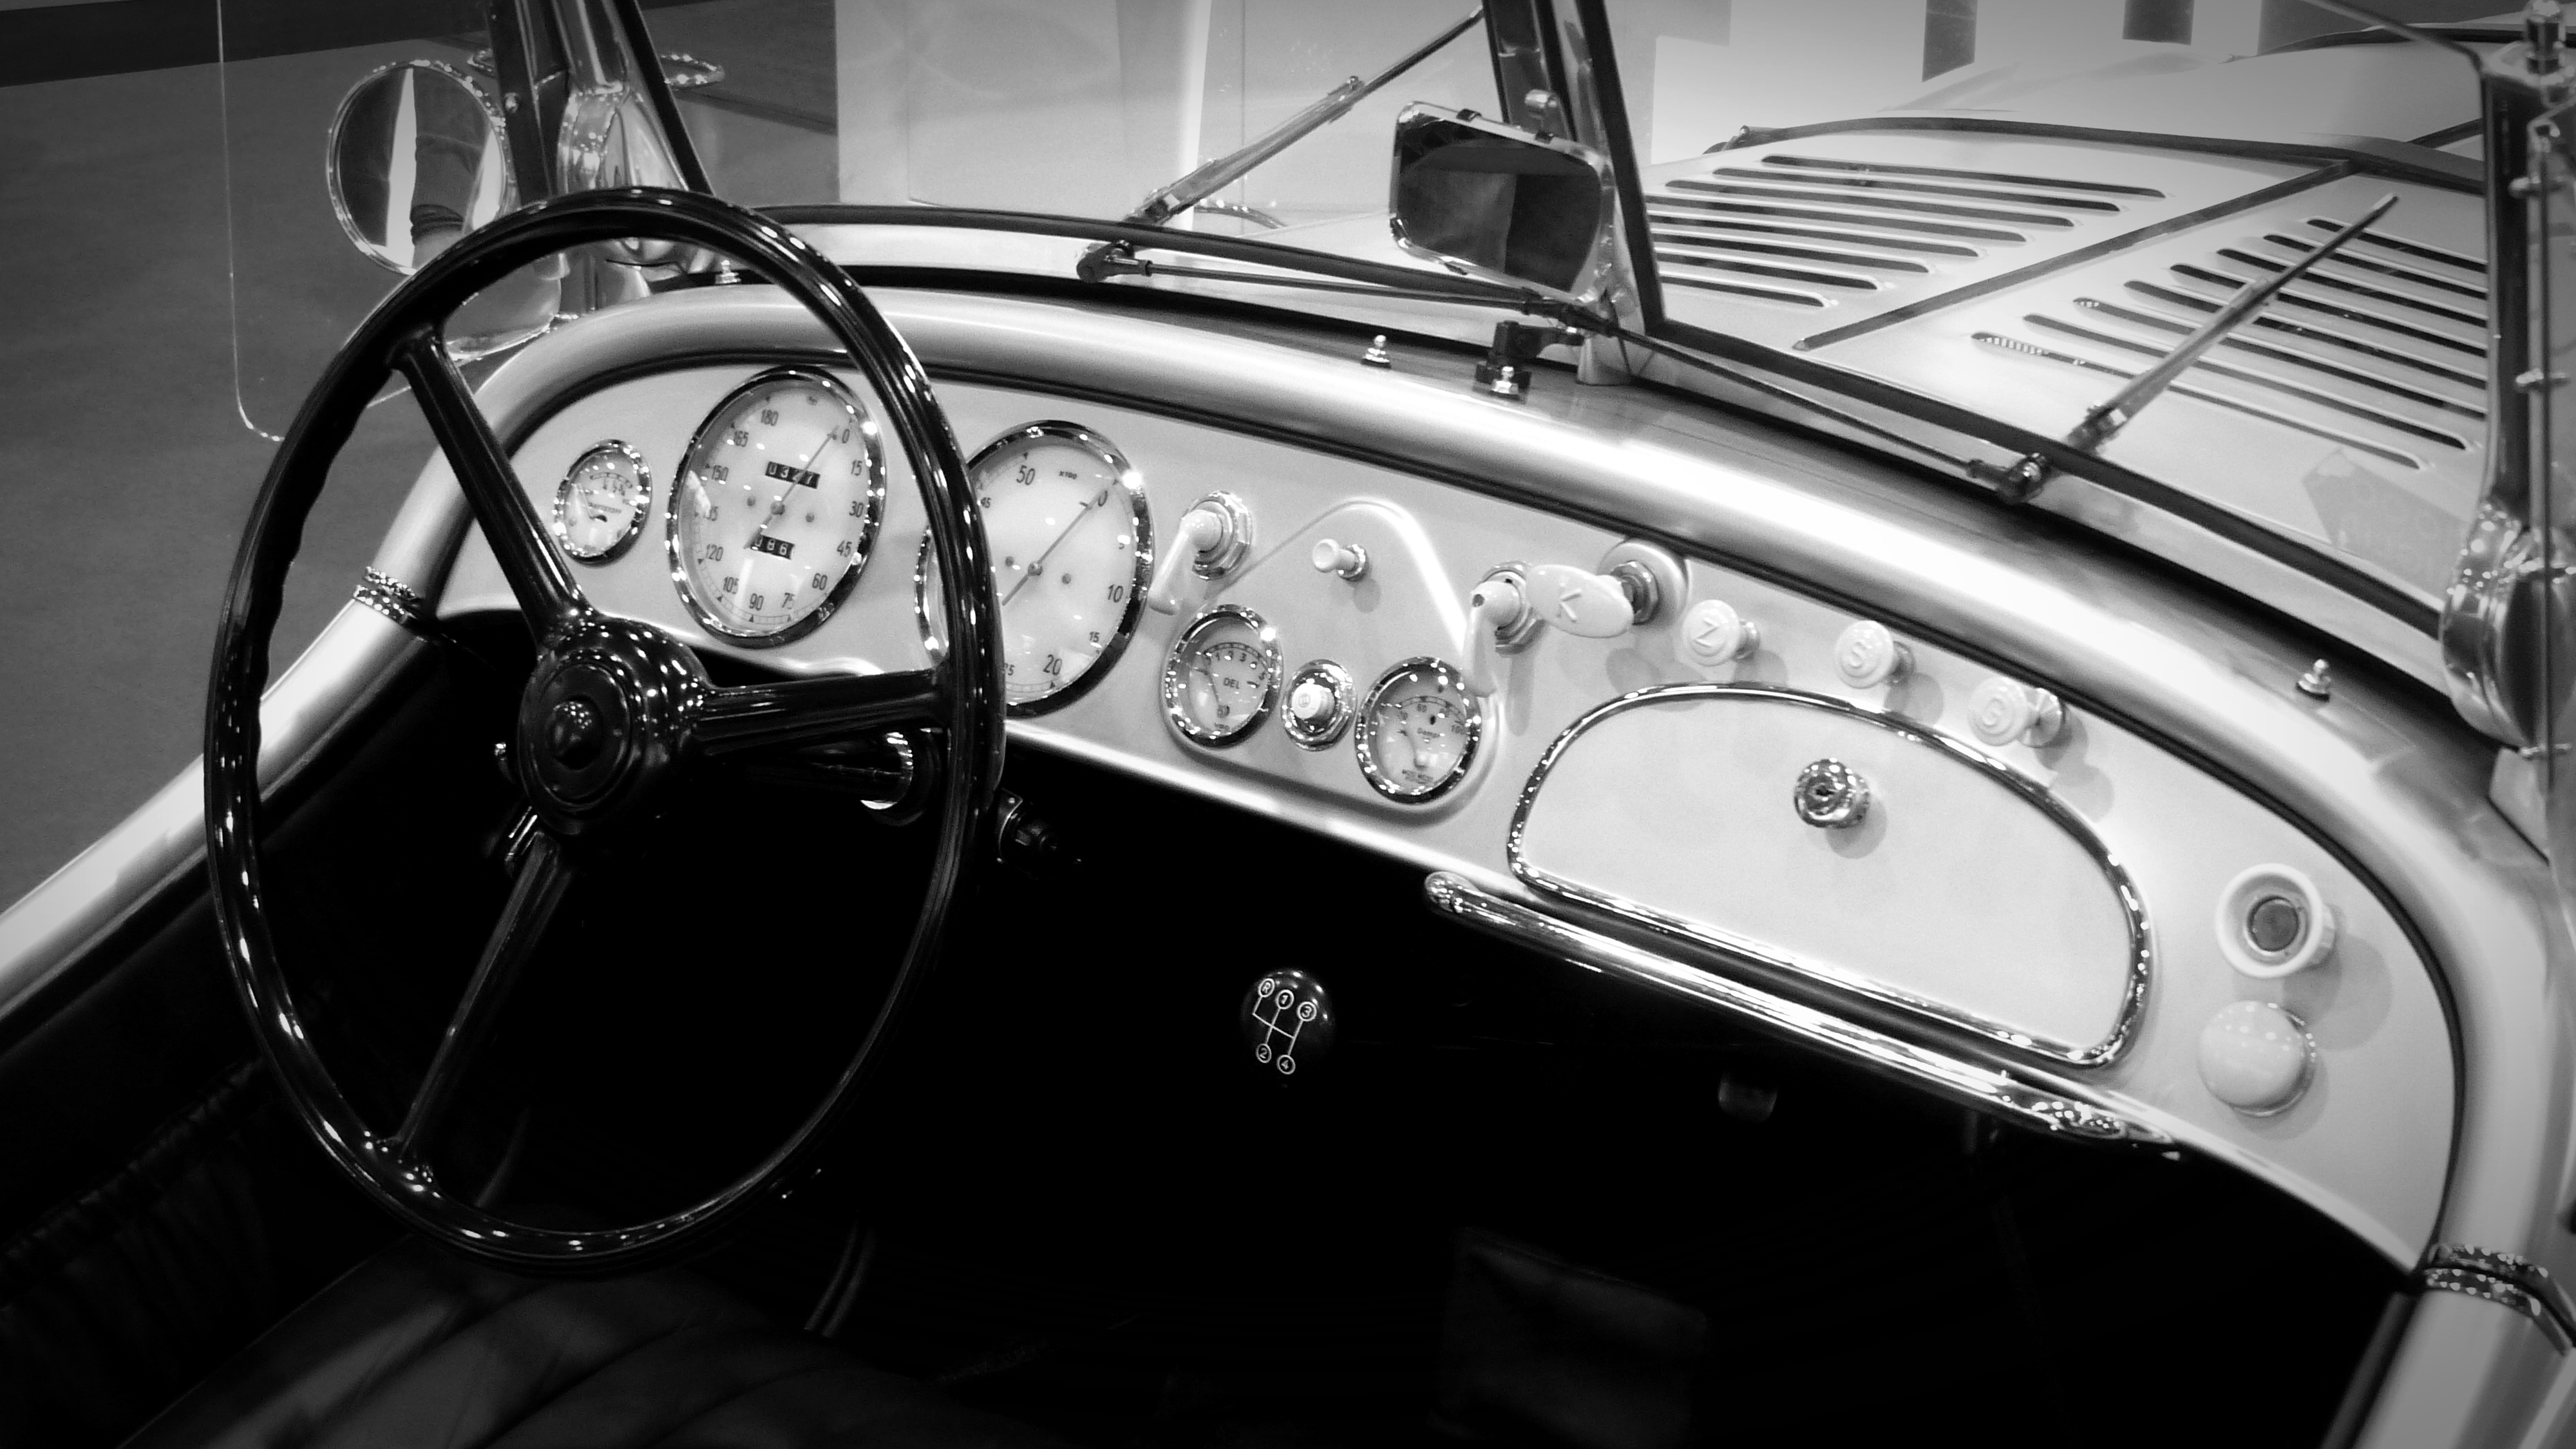
black and white, car, wheel, vehicle, steering wheel, monochrome, dashboard, cockpit, sports car, motor vehicle, vintage car, oldtimer, bmw, classic, antique car, dashboards, land vehicle, monochrome photography, automobile make, automotive exterior, automotive design, luxury vehicle